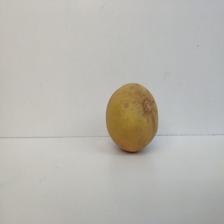
Size: Medium